White-tailed eagle

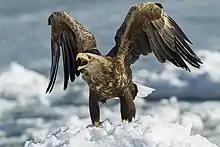
Wintering adult white-tailed eagle in Hokkaido, Japan

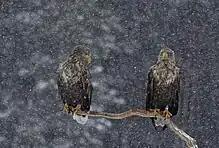
Two adult white-tailed eagles in snow in Färnebofjärden National Park, Sweden

The white-tailed eagle is a member of the genus "Haliaeetus", a monophylic group comprising 11 living species, including the closely related "Ichthyophaga" fish eagles which may or may not be part of a separate genus. The latter group, comprising the lesser ("Haliaeetus humilis") and the grey-headed fish eagle ("Haliaeetus ichthyaetus"), differ mostly in life history, being more fully devoted to fish eating and habituating wooded areas, especially in mountainous areas. In appearance the two "Ichthyaetus" are slenderer, longer tailed and more uniform and grey in colour than typical sea eagles. This species pair may not be genetically distinct enough to warrant division into separate genera. Other than these "Ichthyophaga"-type species found farther north in Asia, Sanford's sea eagle ("Haliaeetus sanfordi") of the Solomon Islands is the most atypical "Haliaeetus", retaining rufous-brown plumage into adulthood (this particularly resembling the white-bellied sea eagle juvenile, likely a closely related species) more typical of juveniles in other species and it also dwells more so in dense, coastal forests where it feeds mostly on birds and mammals rather than fish and water birds.